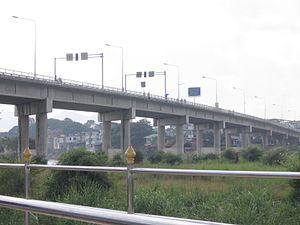
La AH1 est la plus longue route asiatique avec 20 557 km. Elle part de Tokyo, au Japon et passe par la Corée du Sud, la Corée du Nord, la Chine, le Viêt Nam, le Cambodge, la Thaïlande, la Birmanie, l'Inde, le Bangladesh, le Pakistan, l'Afghanistan et l'Iran, pour arriver en Turquie, où elle rejoint la route européenne 80.
La Moei est un affluent de la Salouen. Elle prend sa source dans la Province de Tak, dans l'Est de la Thaïlande. Contrairement à la plupart des cours d'eau de la région, elle coule vers le nord, formant une frontière naturelle entre la Thaïlande et la Birmanie. Après 327 km de cours, elle se jette dans la Salouen dans la Province de Mae Hong Son.